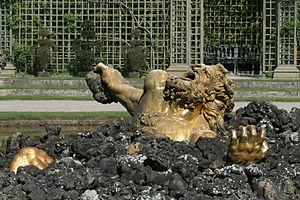
Parc de Versailles, bosquet de l'Encelade. Encelade écrasé sous les rochers et se transformant en l'Etna. plomb doré de Gaspar Marsy.
Le bosquet de l'Encelade est un bosquet de Versailles.
Dans la mythologie grecque, Encelade ou Encélade est un des Géants, fils de Gaïa, fertilisée par le sang de la castration d'Ouranos. Avec les autres Géants, Encelade apparut dans une région très particulière, soit Phlégra soit Pallène.
Le bassin de l'Encelade est une fontaine des jardins de Versailles, en France.